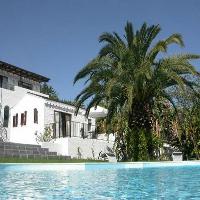
Weather: sun or clear